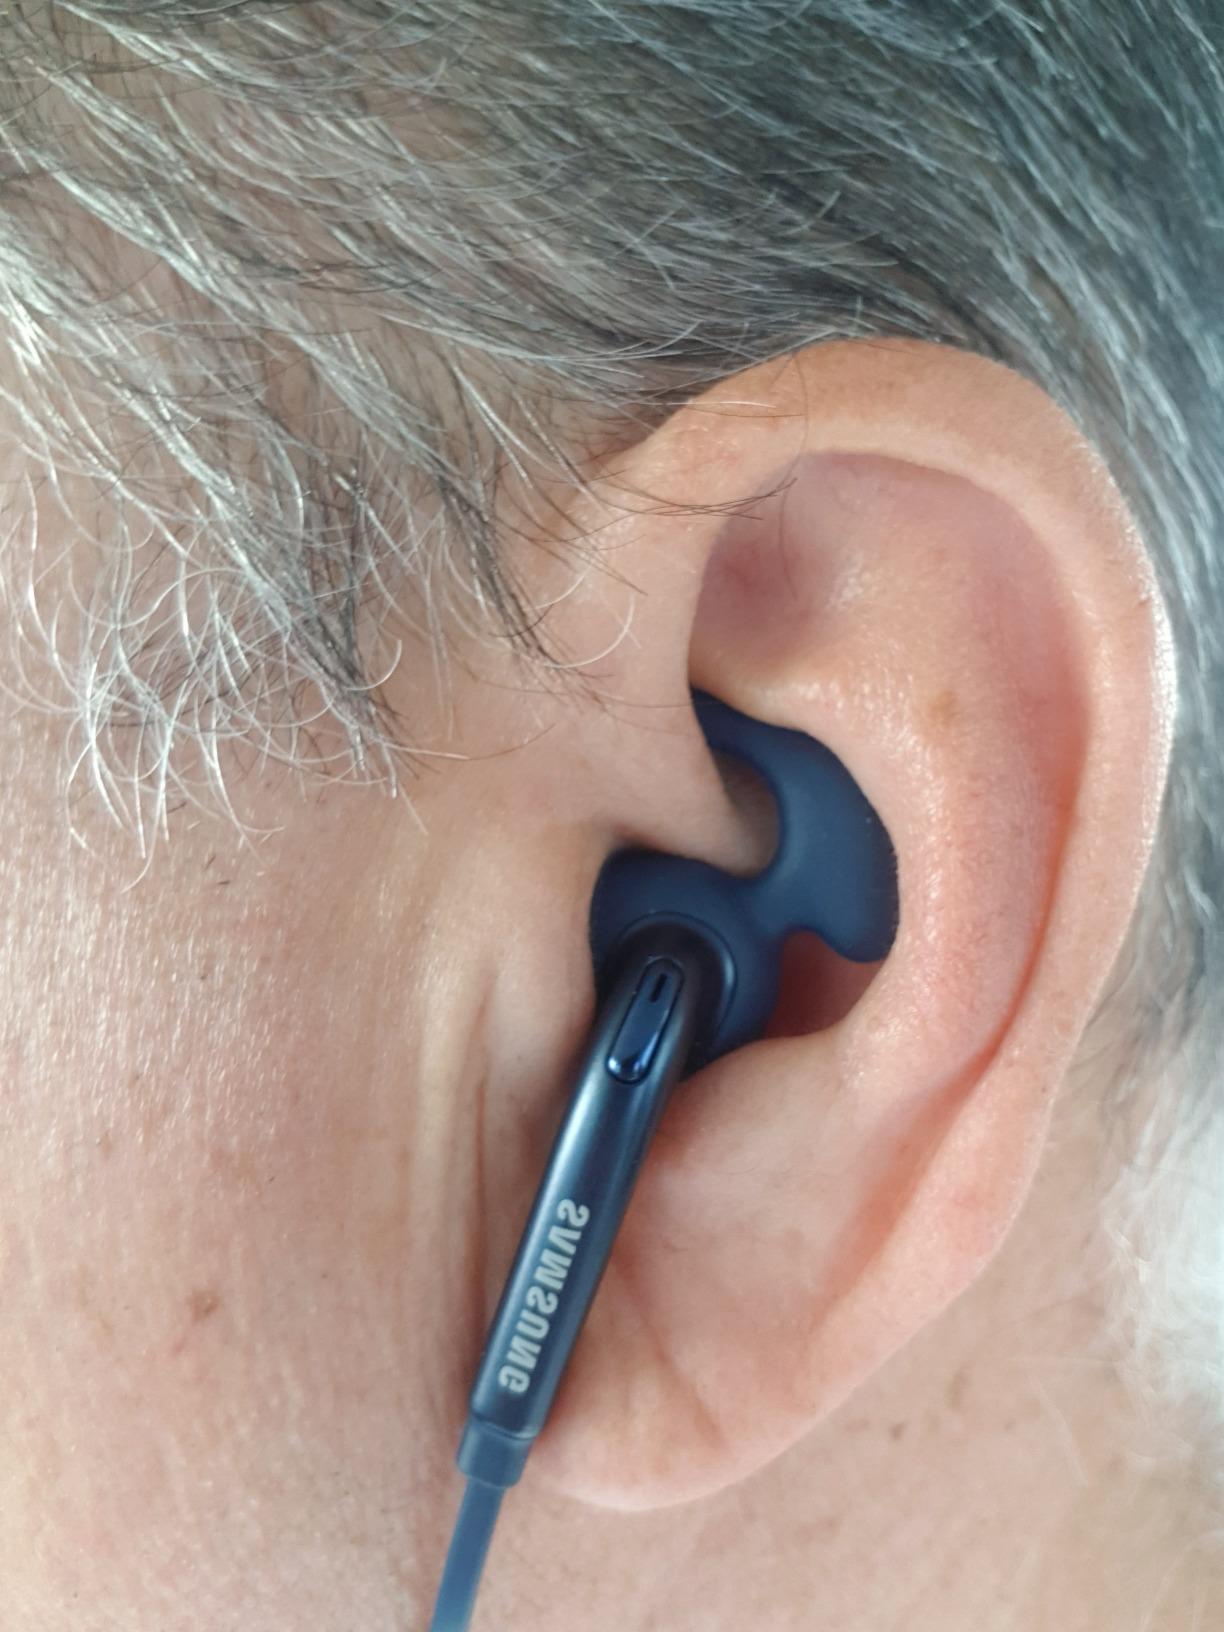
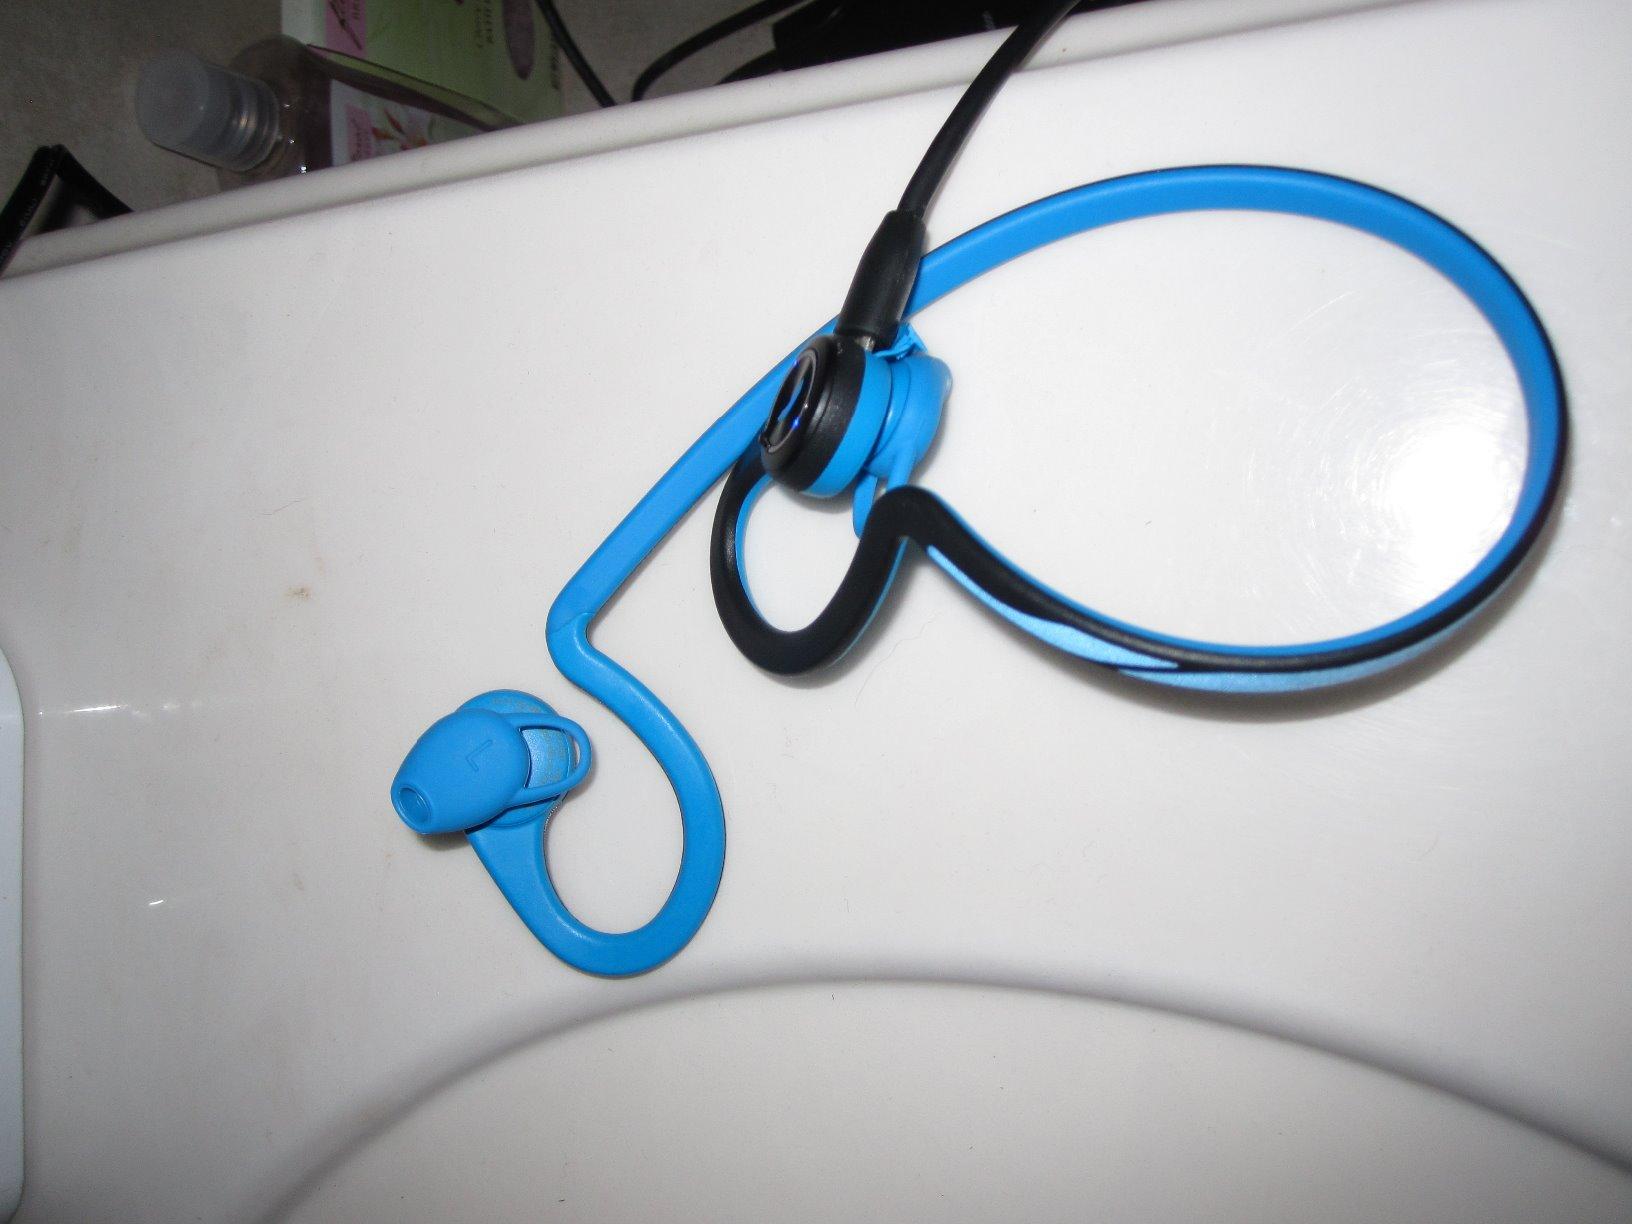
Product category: headphones
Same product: no